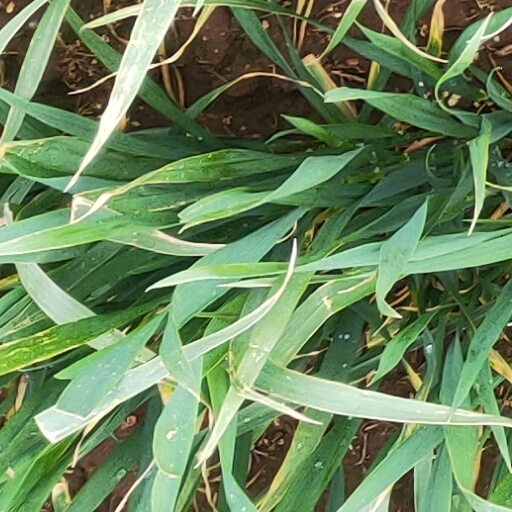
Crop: wheat